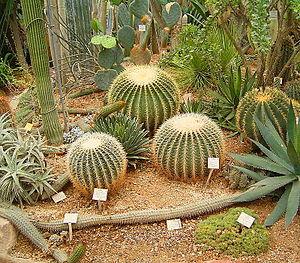
Le jardin botanique de Heidelberg est un jardin botanique d'Allemagne dépendant de l'université de Heidelberg, situé dans le quartier de Neuenheim au nord du Neckar à Heidelberg. Il s'étend sur deux hectares. C'est un département du Centre for Organismal Studies. Son code d'identification internationale est HEID.